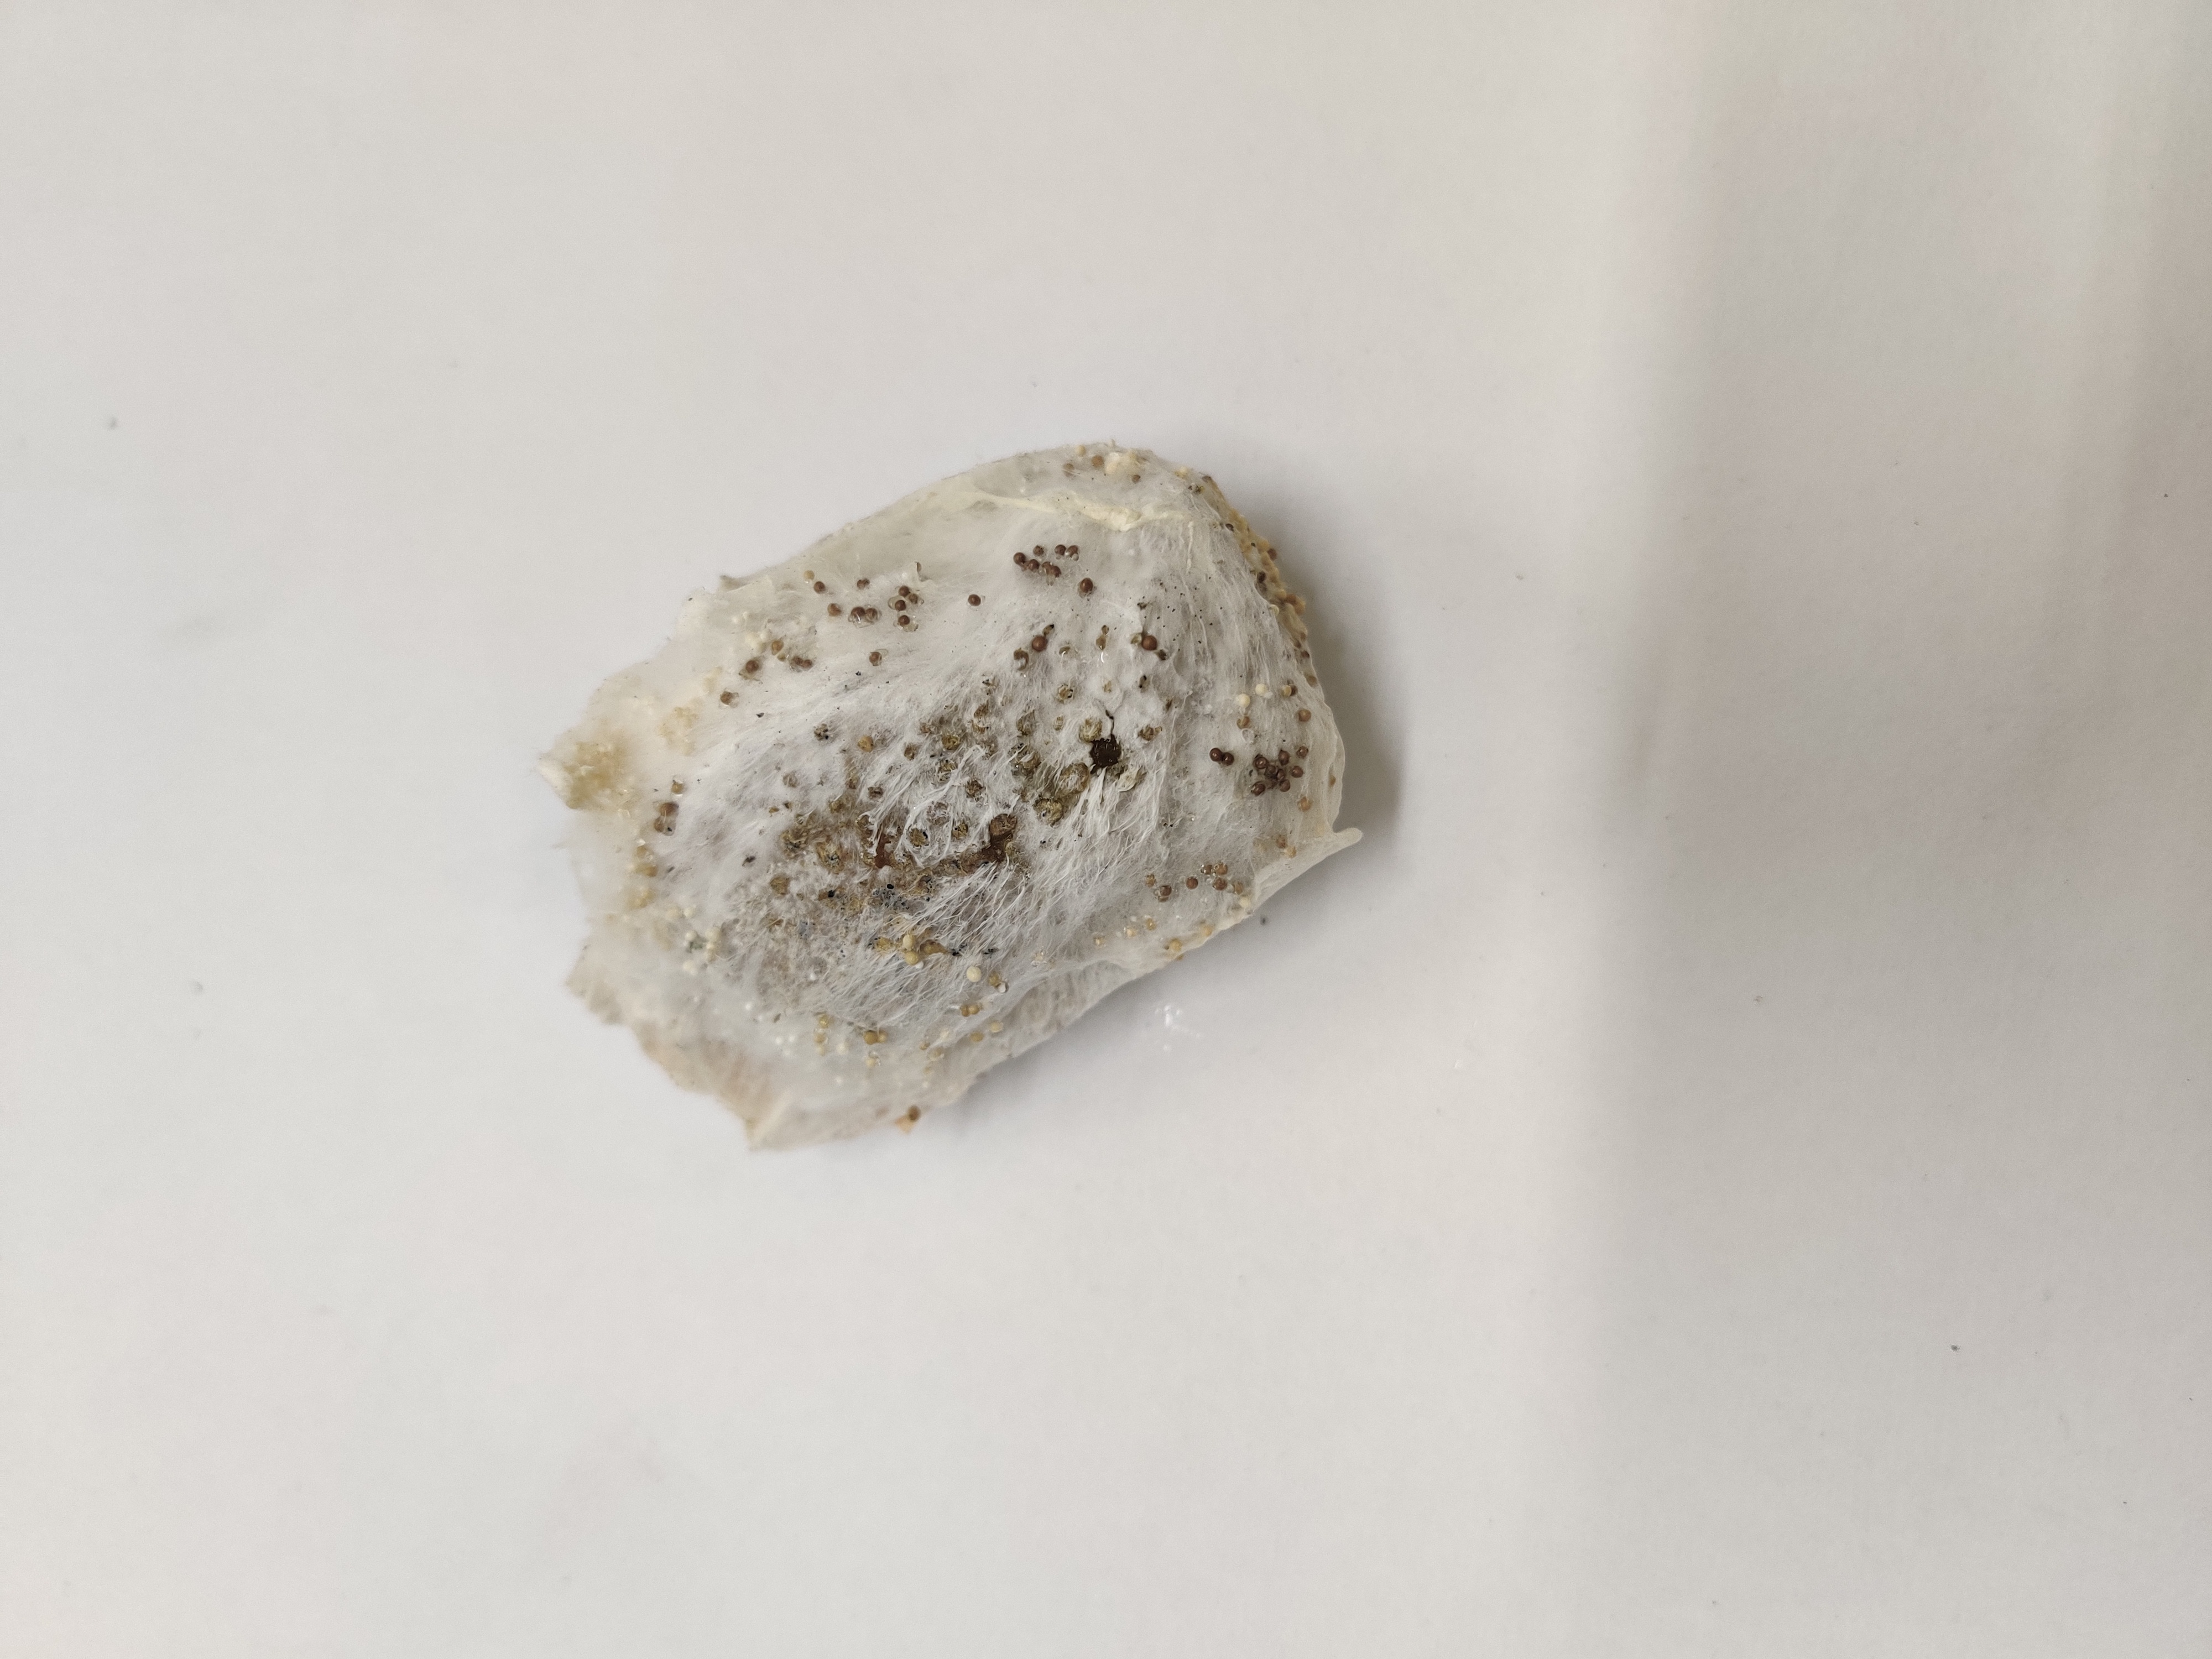
Crop: Spiny Gourd
Condition: Damaged